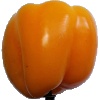
Label: yellow_pepper